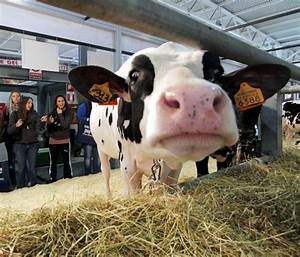
Label: cow